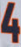
Number: 4